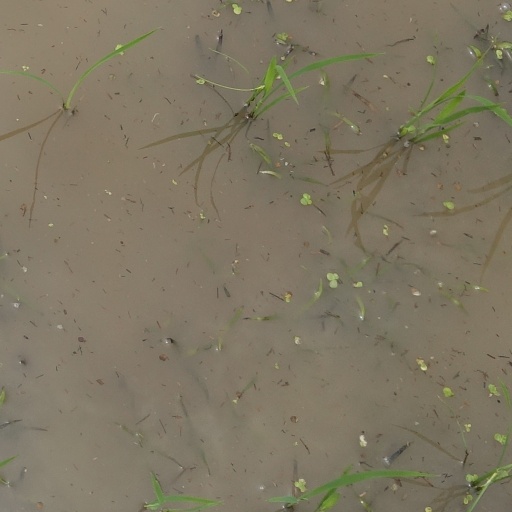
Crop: rice